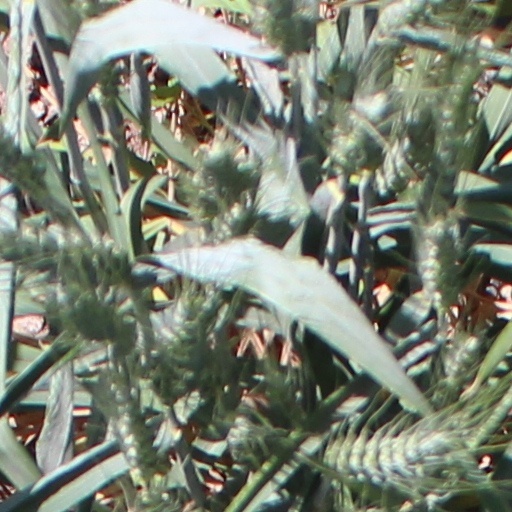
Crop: wheat